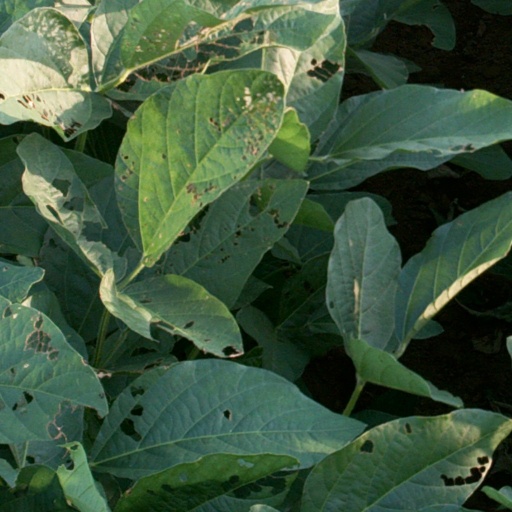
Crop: soybean